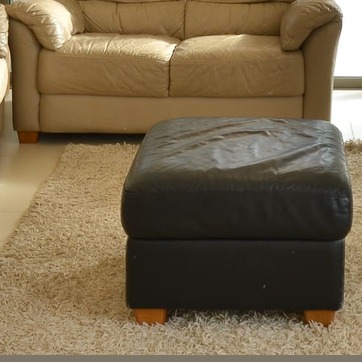
Material: leather